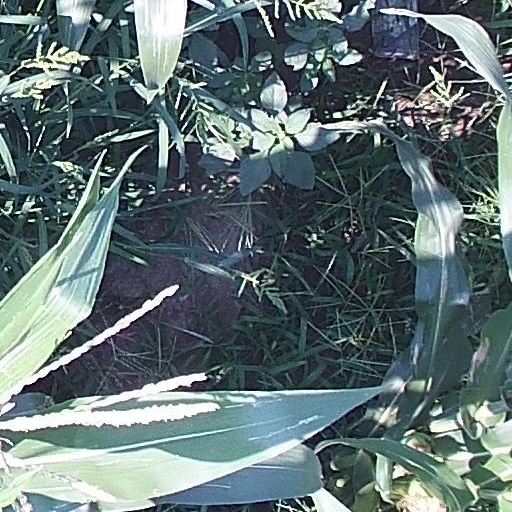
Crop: maize; corn